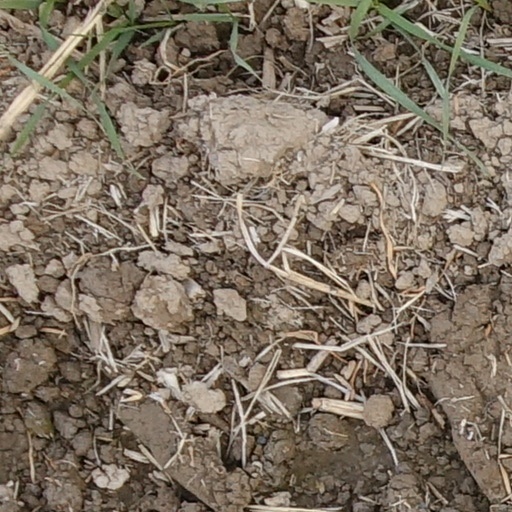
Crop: wheat